Jacob Bernstein-Kogan

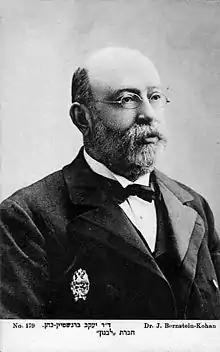

Jacob Bernstein-Kogan (1859–1929) was a Russian physician, Zionist, and Jewish community activist.